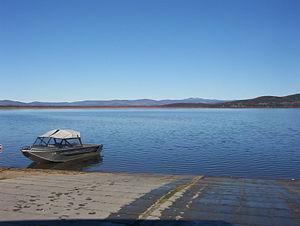
Quartz Lake est un lac d'Alaska aux États-Unis, situé à 16 kilomètres au nord de Delta Junction, dans la Région de recensement de Southeast Fairbanks.